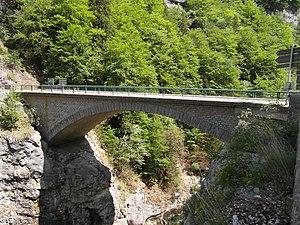
Le pont de la Goule Noire à Saint-Julien-en-Vercors
Saint-Julien-en-Vercors est une commune française située dans le département de la Drôme en région Auvergne-Rhône-Alpes et, autrefois rattachée à l'ancienne province du Dauphiné. La commune fait également partie de la communauté de communes du Royans-Vercors depuis sa création en 2016 et elle est également adhérente au parc naturel régional du Vercors.